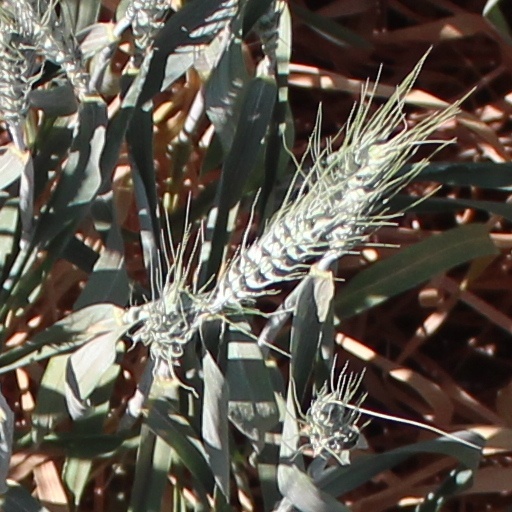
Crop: wheat